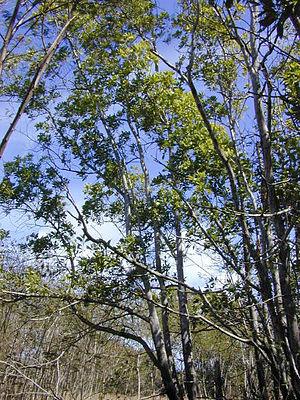
La liste des espèces du genre Acacia présentée ci-après est celle du genre Acacia sensu stricto. En effet, plusieurs analyses cladistiques ont montré que le genre Acacia sensu lato n'est pas monophylétique.